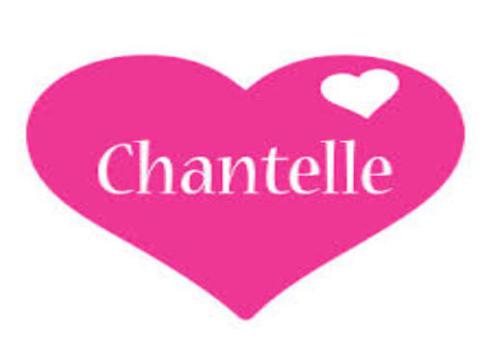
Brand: chantelle
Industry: Necessities